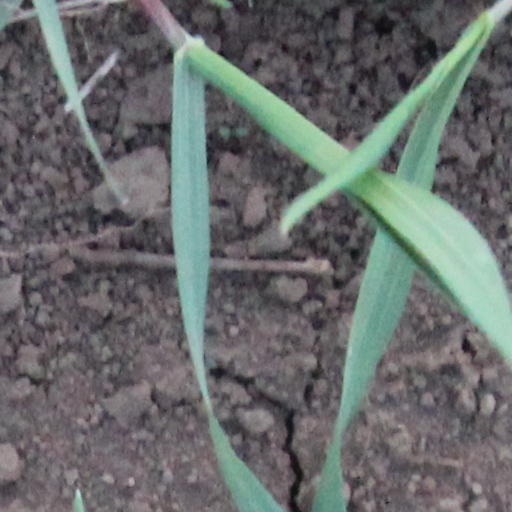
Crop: wheat